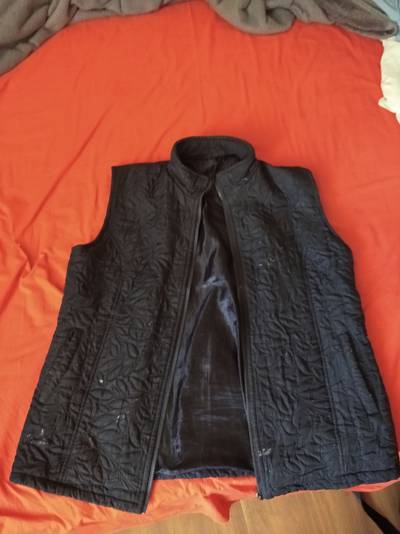
Waste category: clothes